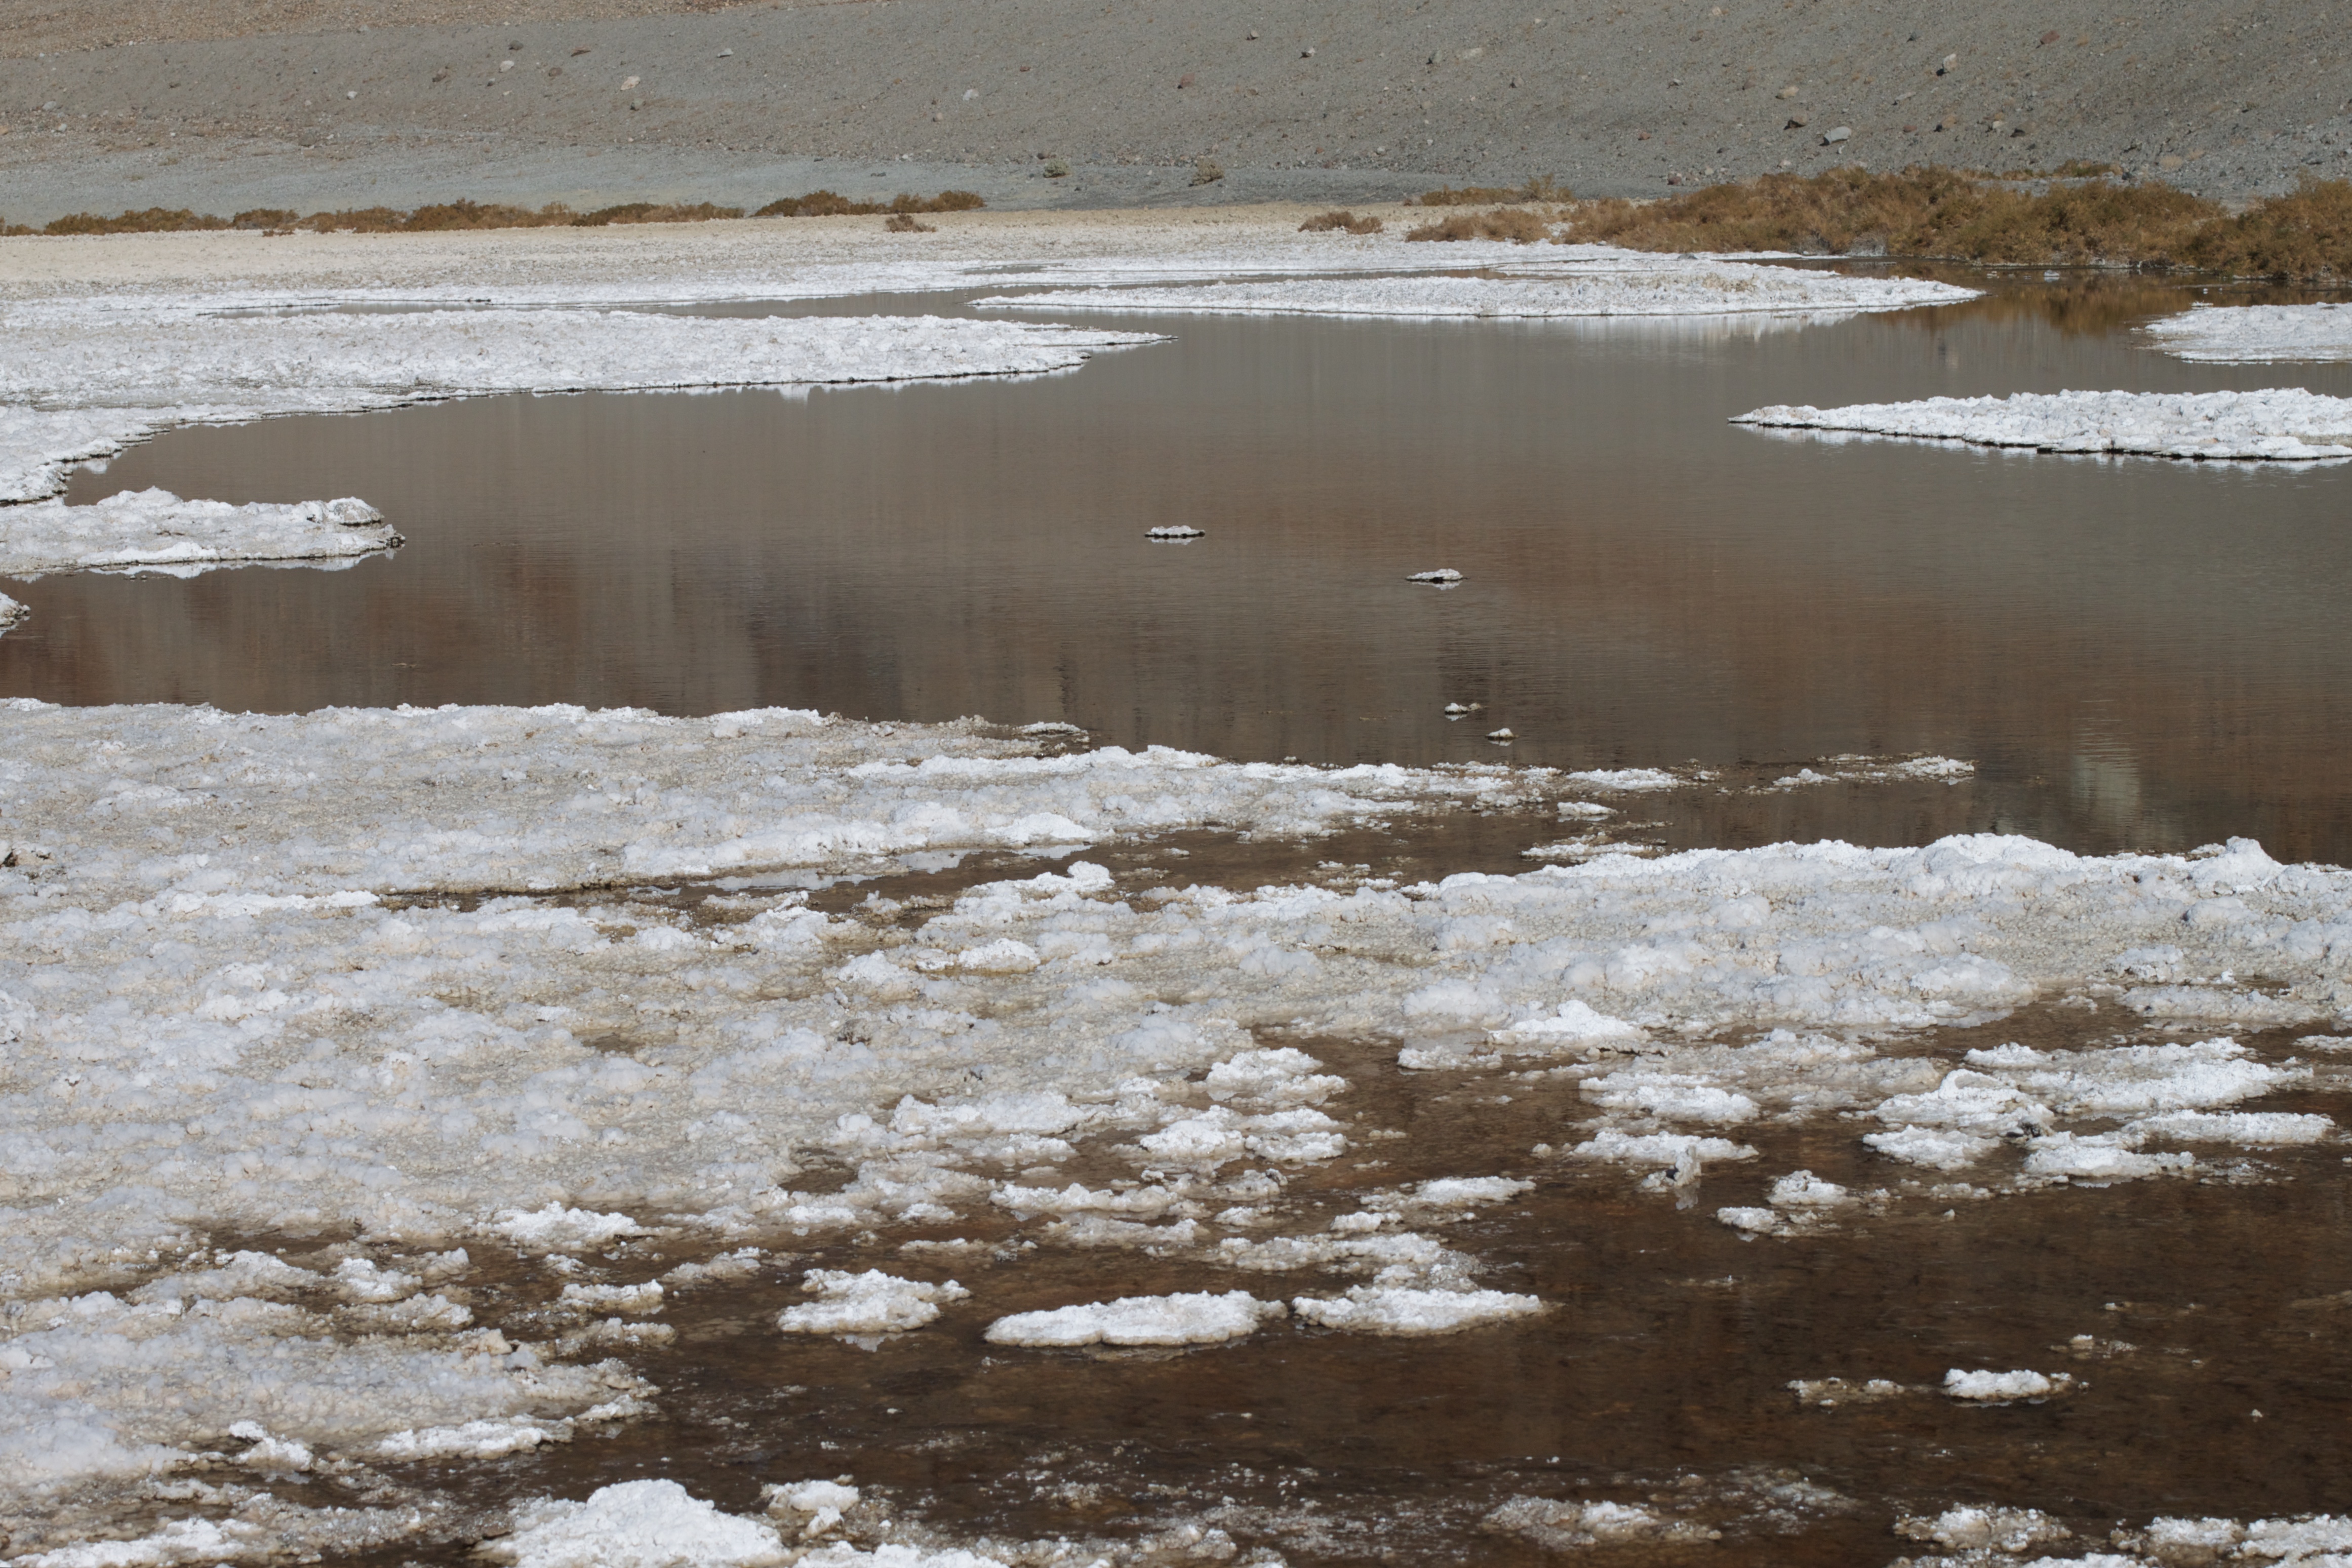
sea, water, marsh, snow, winter, shore, wave, lake, frost, river, ice, reflection, weather, season, wetland, tundra, freezing, mudflat, atmospheric phenomenon